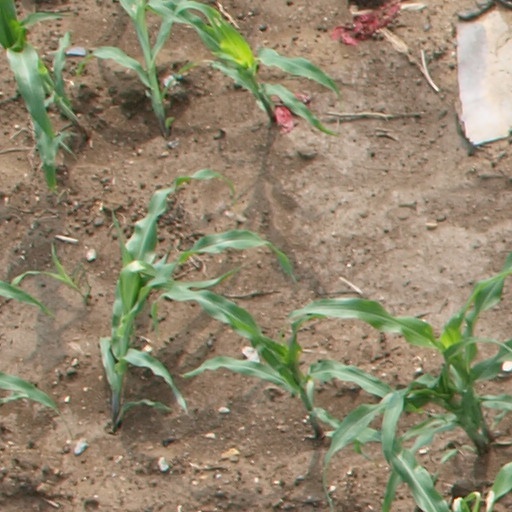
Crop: maize; corn